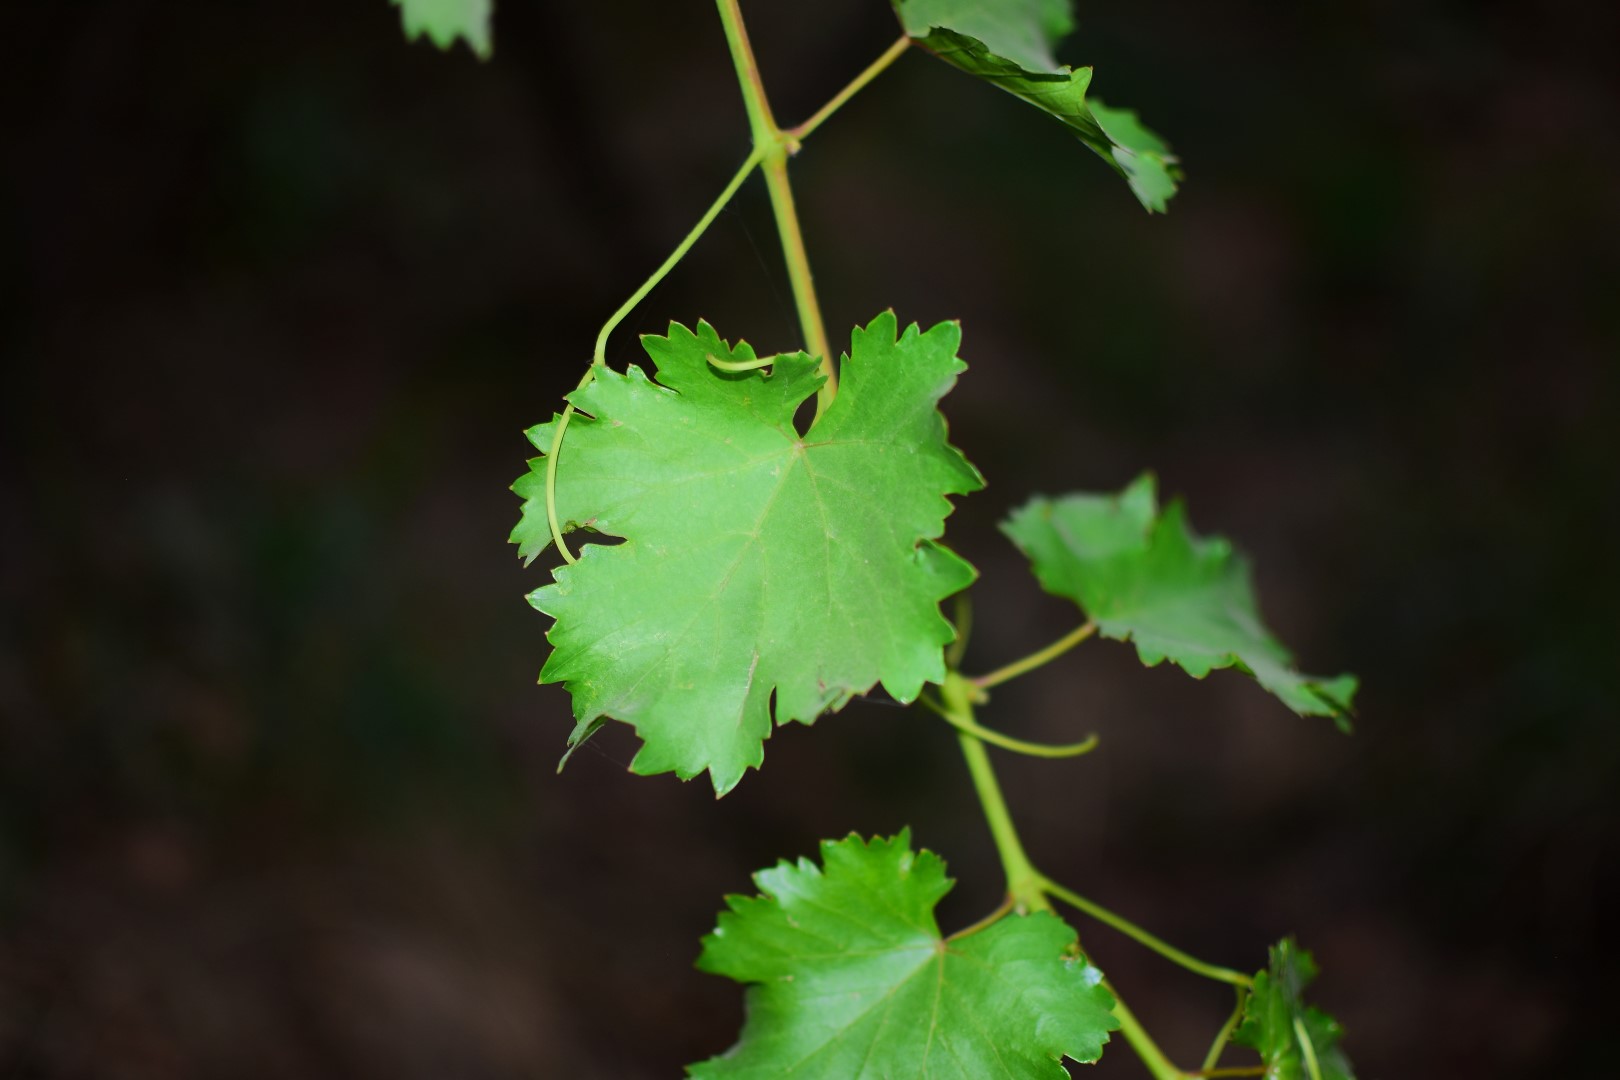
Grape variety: Kamali